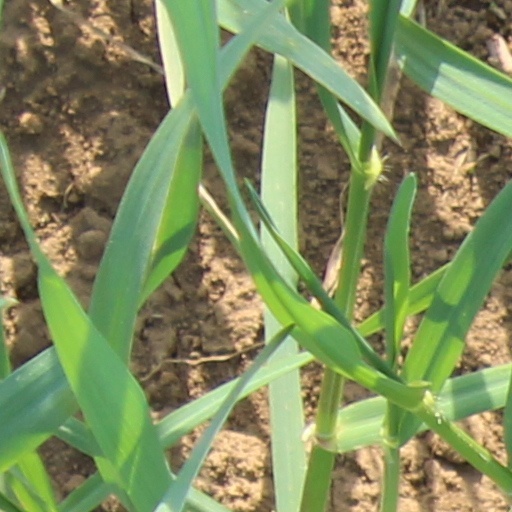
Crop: wheat